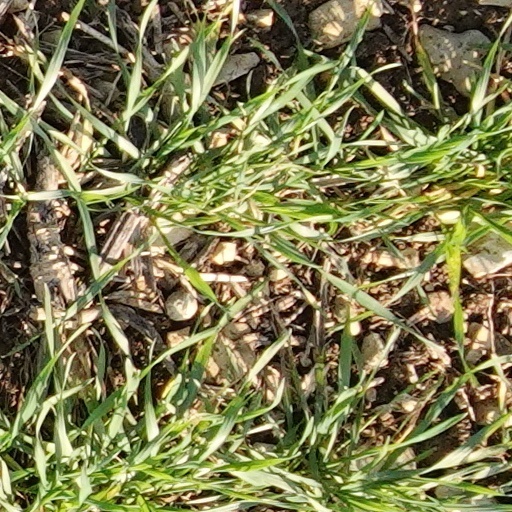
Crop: wheat